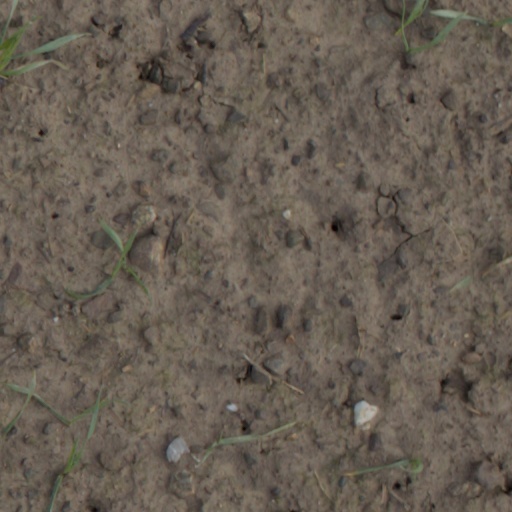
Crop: wheat